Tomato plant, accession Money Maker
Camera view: horizontal (90 deg, fisheye); turntable rotation: 60 degrees
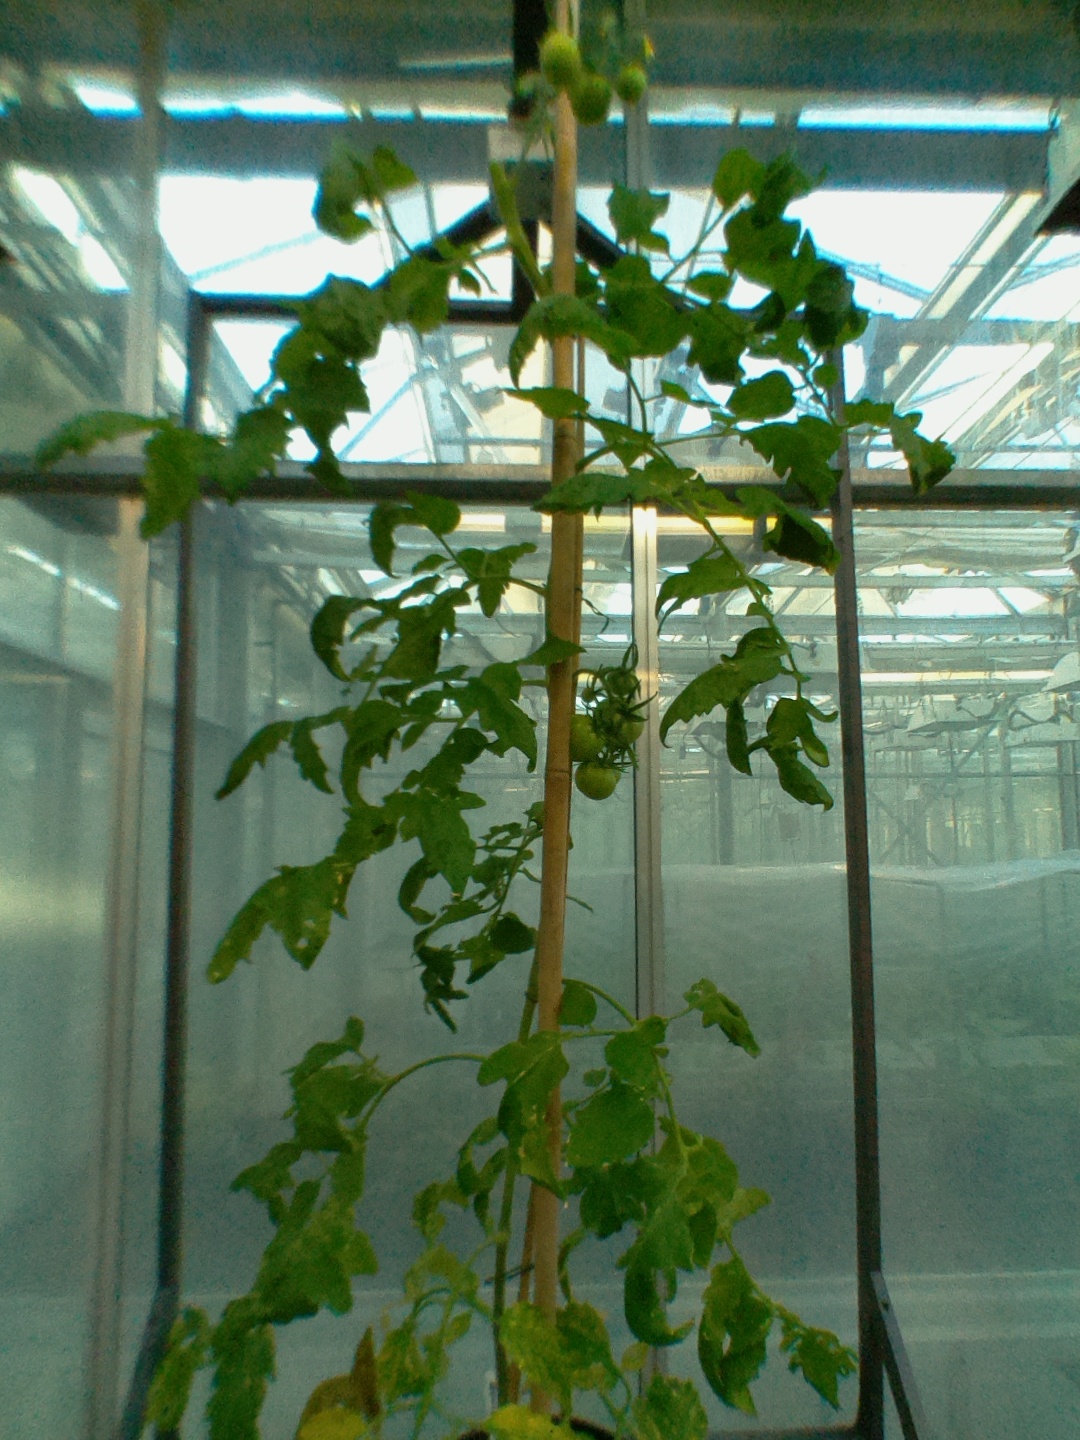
BBCH growth stage 72: 20%-30% of final fruit size